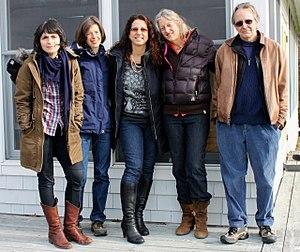
Annie Finch, née le 31 octobre 1956 à New Rochelle, est une poétesse et femme de lettres américaine.